Moon Mullins

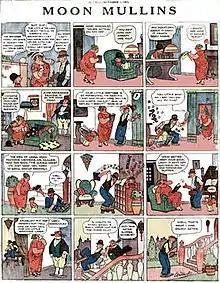
Frank Willard's "Moon Mullins" (October 5, 1924)

Moon Mullins is an American comic strip which had a run as both a daily and Sunday feature from June 19, 1923, to June 2, 1991. Syndicated by the Chicago Tribune/New York News Syndicate, the strip depicts the lives of diverse lowbrow characters who reside at the Schmaltz (later Plushbottom) boarding house. The central character, Moon (short for Moonshine), is a would-be prizefighter—perpetually strapped for cash but with a roguish appetite for vice and high living. Moon took a room in the boarding house at 1323 Wump Street in 1924 and never left, staying on for 67 years. The strip was created by cartoonist Frank Willard.